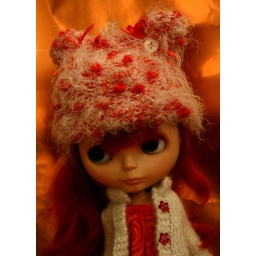
Lilith in red and white